Dovlatov (film)

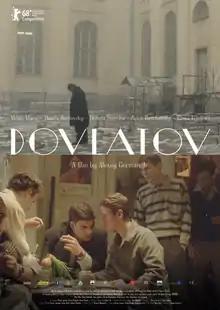
Theatrical release poster

Dovlatov is a 2018 Russian biographical film about writer Sergei Dovlatov, directed by Aleksei German and starring Milan Marić and Danila Kozlovsky. It premiered at the 2018 Berlin International Film Festival in competition on 17 February, where it was awarded a Silver Bear for Outstanding Artistic Contribution for costume and production design. It received generally positive reviews from critics.